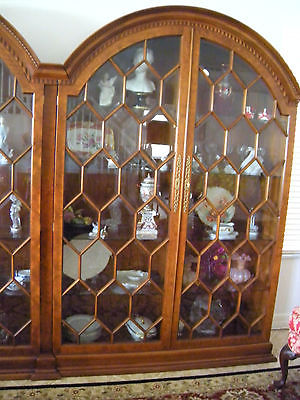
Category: cabinet